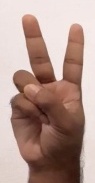
ASL sign: V